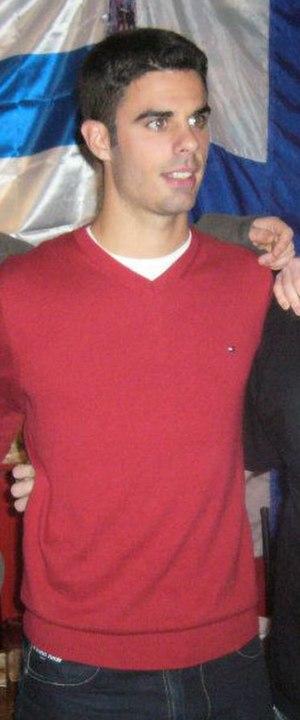
Juan Domínguez Lamas, né le 8 janvier 1990 à Pontedeume, est un footballeur espagnol qui évolue au poste de milieu relayeur au Sturm Graz.